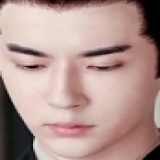
diễn viên Vu Mông Lung